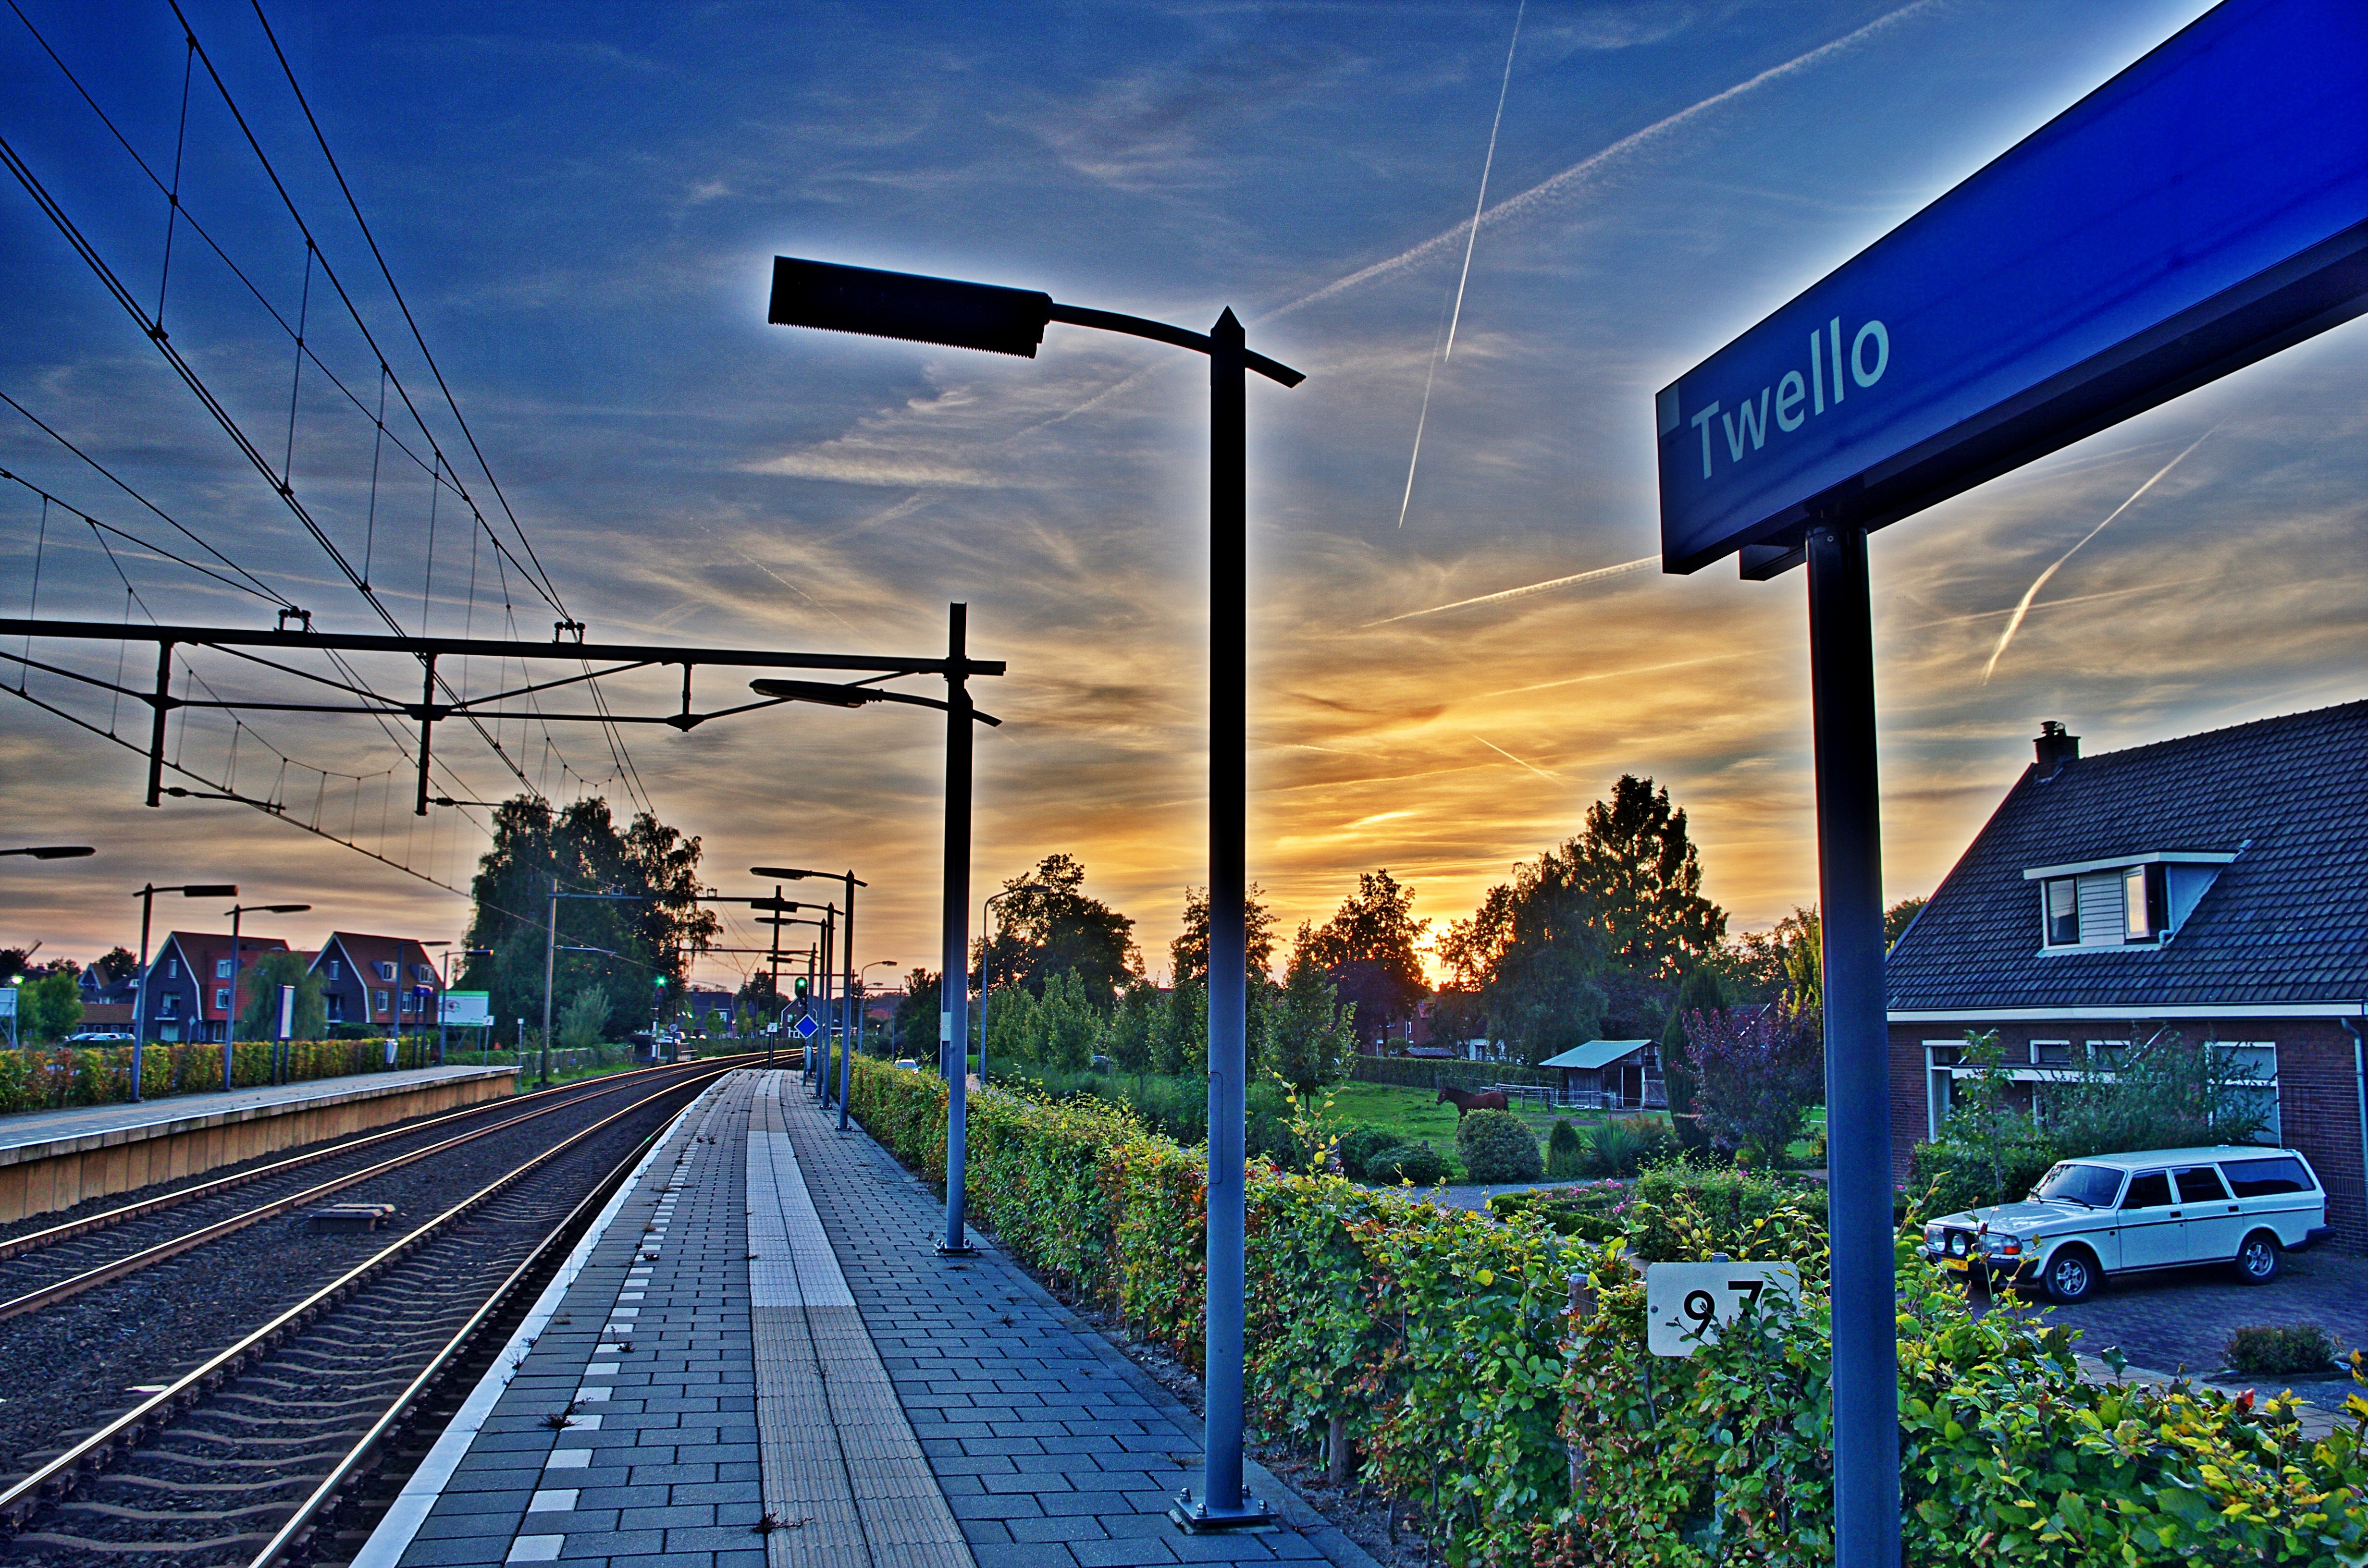
landscape, sky, railway, railroad, sunset, road, countryside, country, cityscape, summer, transportation, transport, suburb, evening, spring, station, platform, blue, street light, lighting, trees, tracks, outside, hdr, netherlands, clouds, buildings, homes, houses, depot, urban area, residential area